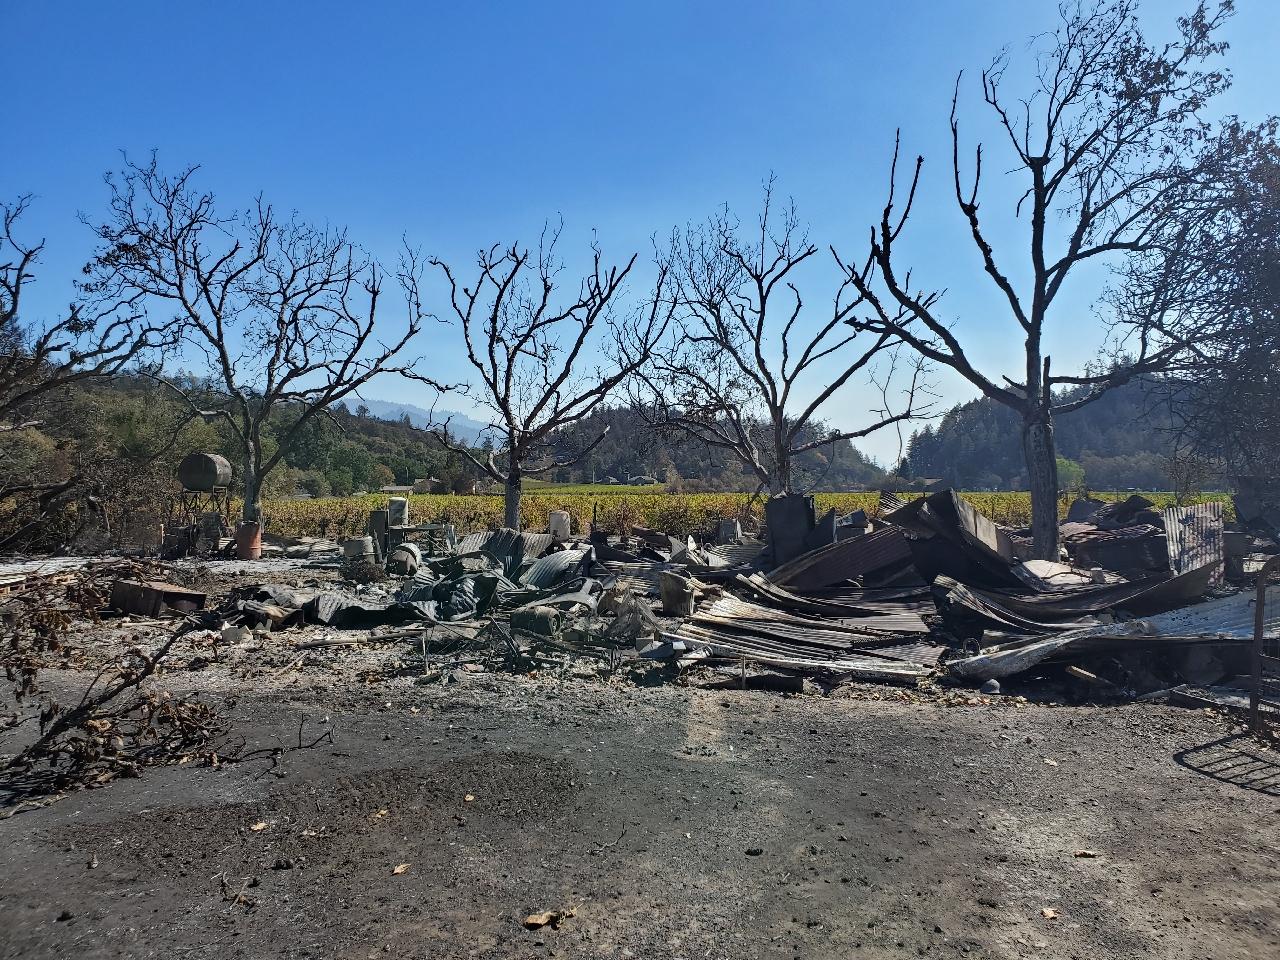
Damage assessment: destroyed